Union blockade

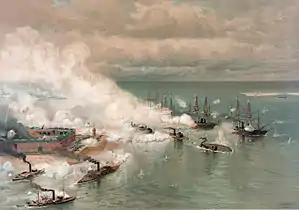
""The Battle of Mobile Bay" by Louis Prang"

In December 1864, Union Secretary of the Navy Gideon Welles sent a force against Fort Fisher, which protected the Confederacy's access to the Atlantic from Wilmington, North Carolina, the last open Confederate port on the Atlantic Coast. The first attack failed, but with a change in tactics (and Union generals), the fort fell in January 1865, closing the last major Confederate port.